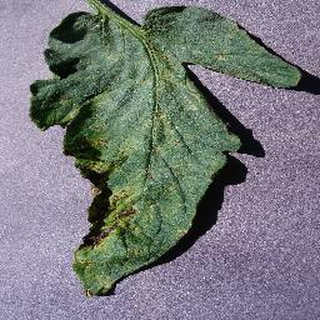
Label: tomato_septoria_leaf_spot